Hurricane Maria

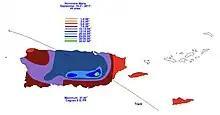
Rainfall totals from Hurricane Maria

Two weeks after Hurricane Irma hit St. Thomas and St. John as a Category 5 hurricane, Hurricane Maria's weaker outer eyewall was reported by the National Hurricane Center (NHC) to have crossed Saint Croix, while the hurricane was at Category 5 intensity. Sustained winds at the Sandy Point National Wildlife Refuge on St. Croix reached and gusted to . Damage was most extensive in the town of Frederiksted, on the west end of St. Croix, as well as along the southern shoreline, leaving 3 people dead. Weather stations on St. Croix recorded between of rain from the hurricane, and estimates for St. John and St. Thomas were somewhat less.